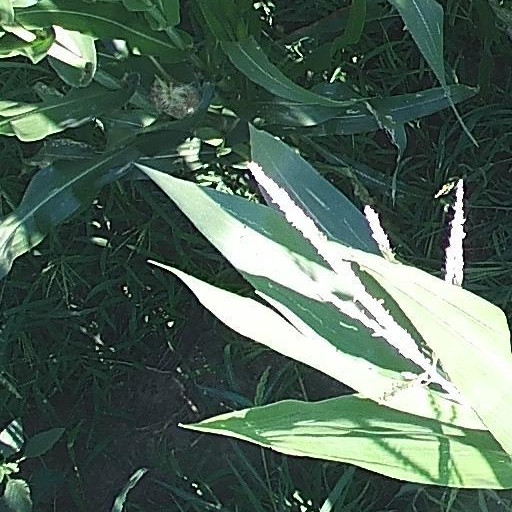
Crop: maize; corn